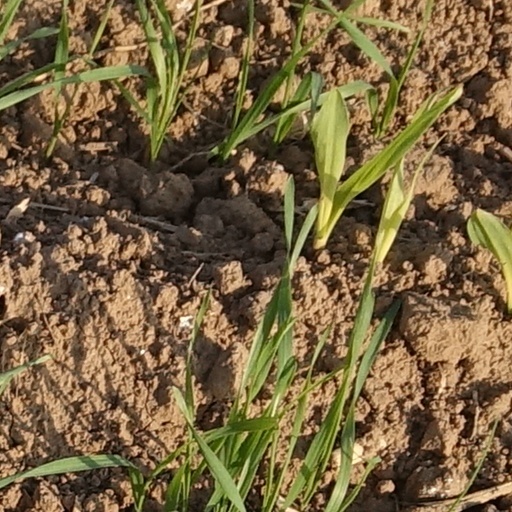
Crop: wheat